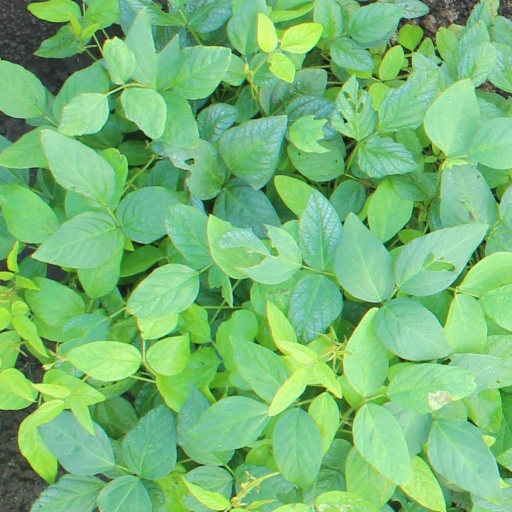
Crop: soybean